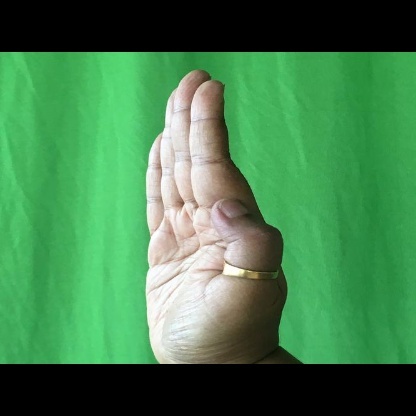
Mudra: Pathaka